Marlon Bundo's A Day in the Life of the Vice President

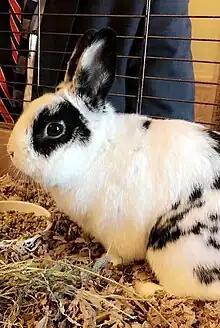
Marlon Bundo, the Pence family's pet rabbit

Charlotte Pence acquired the rabbit that became the book's lead character when she was a film school student at Chicago's DePaul University in 2013. The rabbit was later named Marlon Bundo after the seller asked Pence to make an offer on the rabbit. This was taken as a reference to Marlon Brando's Don Vito Corleone saying "I'm gonna make him an offer he can't refuse." in the 1972 film "The Godfather". Pence featured the rabbit in a short film project and then kept him as a family pet. He is said to be well-behaved and is the first rabbit to have flown on "Air Force Two", when the Pences moved to Washington, D.C. The Pences planned to take Marlon Bundo on the book's press tour.